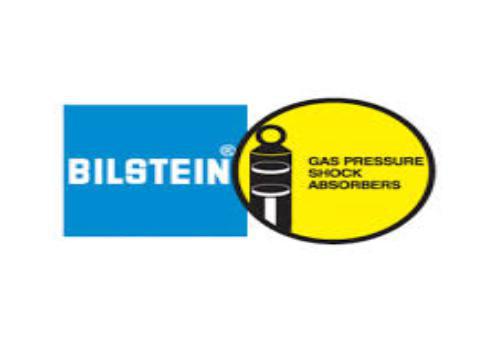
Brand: Bilisten
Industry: Transportation